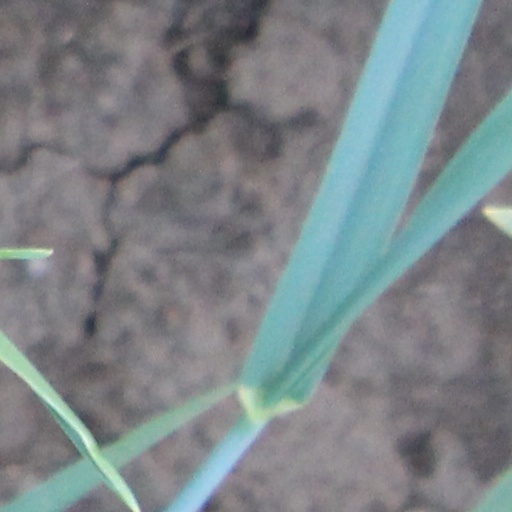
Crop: wheat